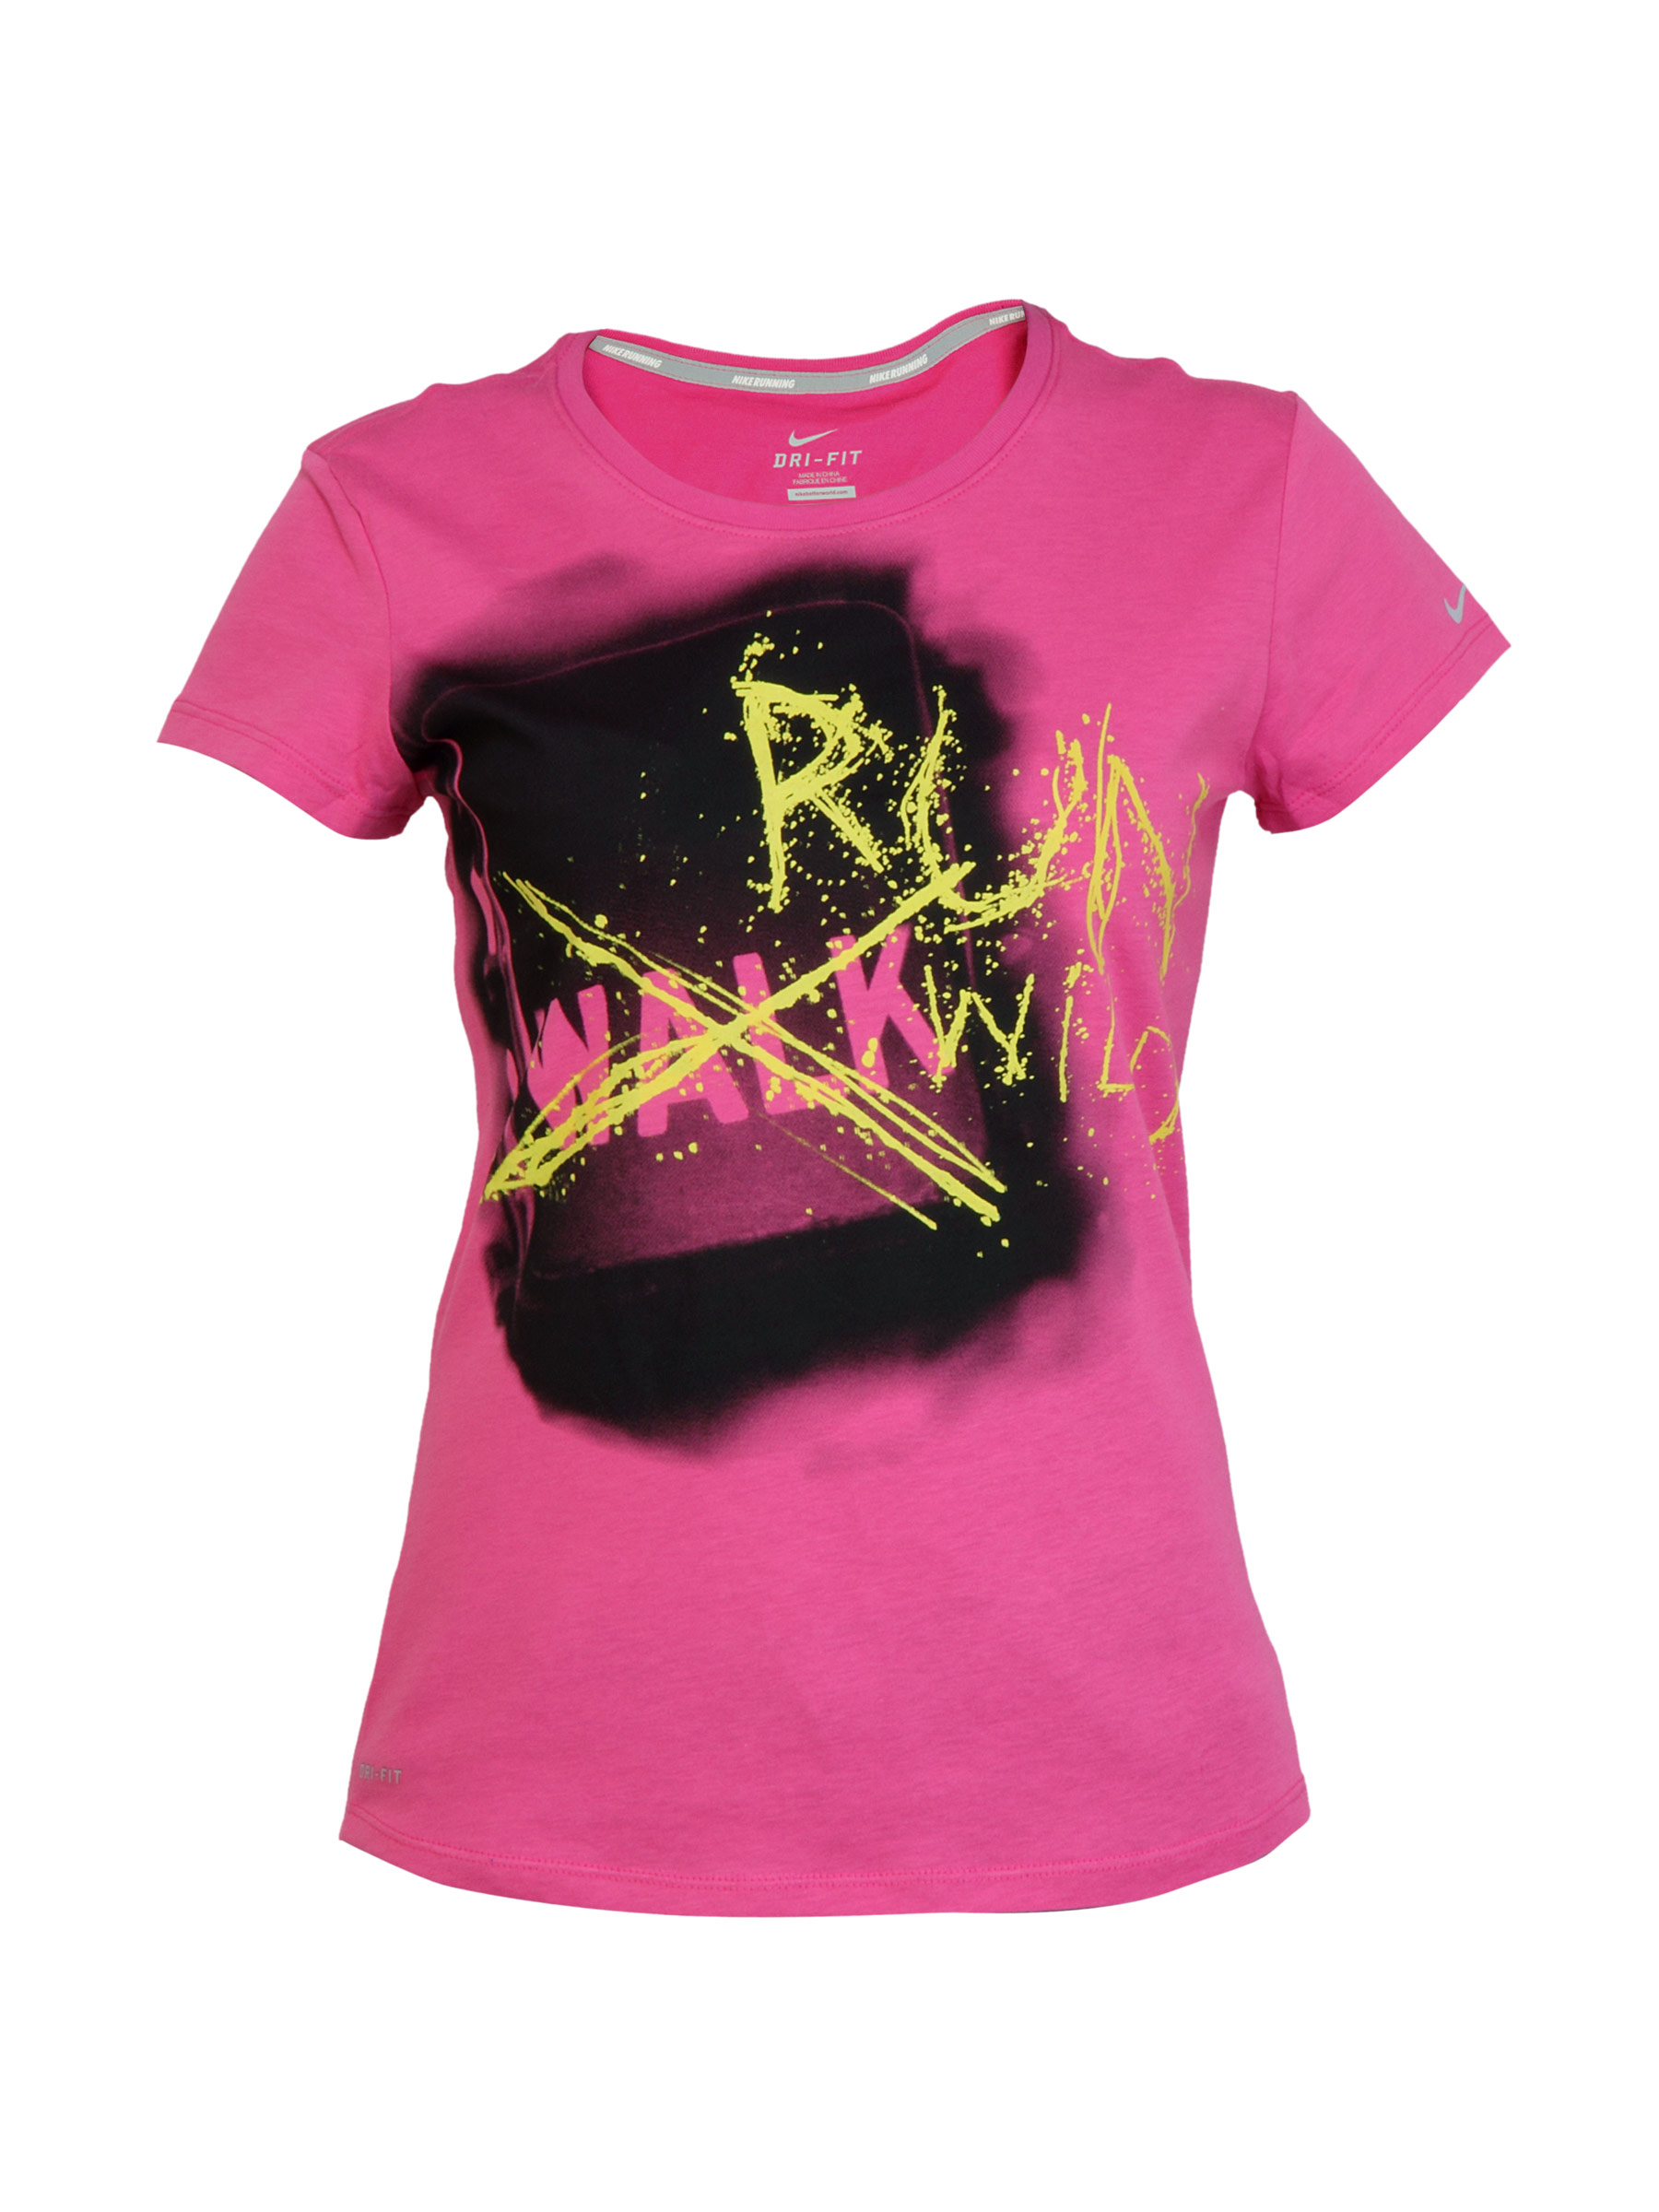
Nike Women Printed Pink Tshirts
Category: Apparel / Topwear / Tshirts
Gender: Women
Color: Pink
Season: Fall 2011
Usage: Sports